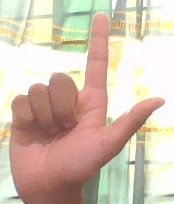
ASL sign: L